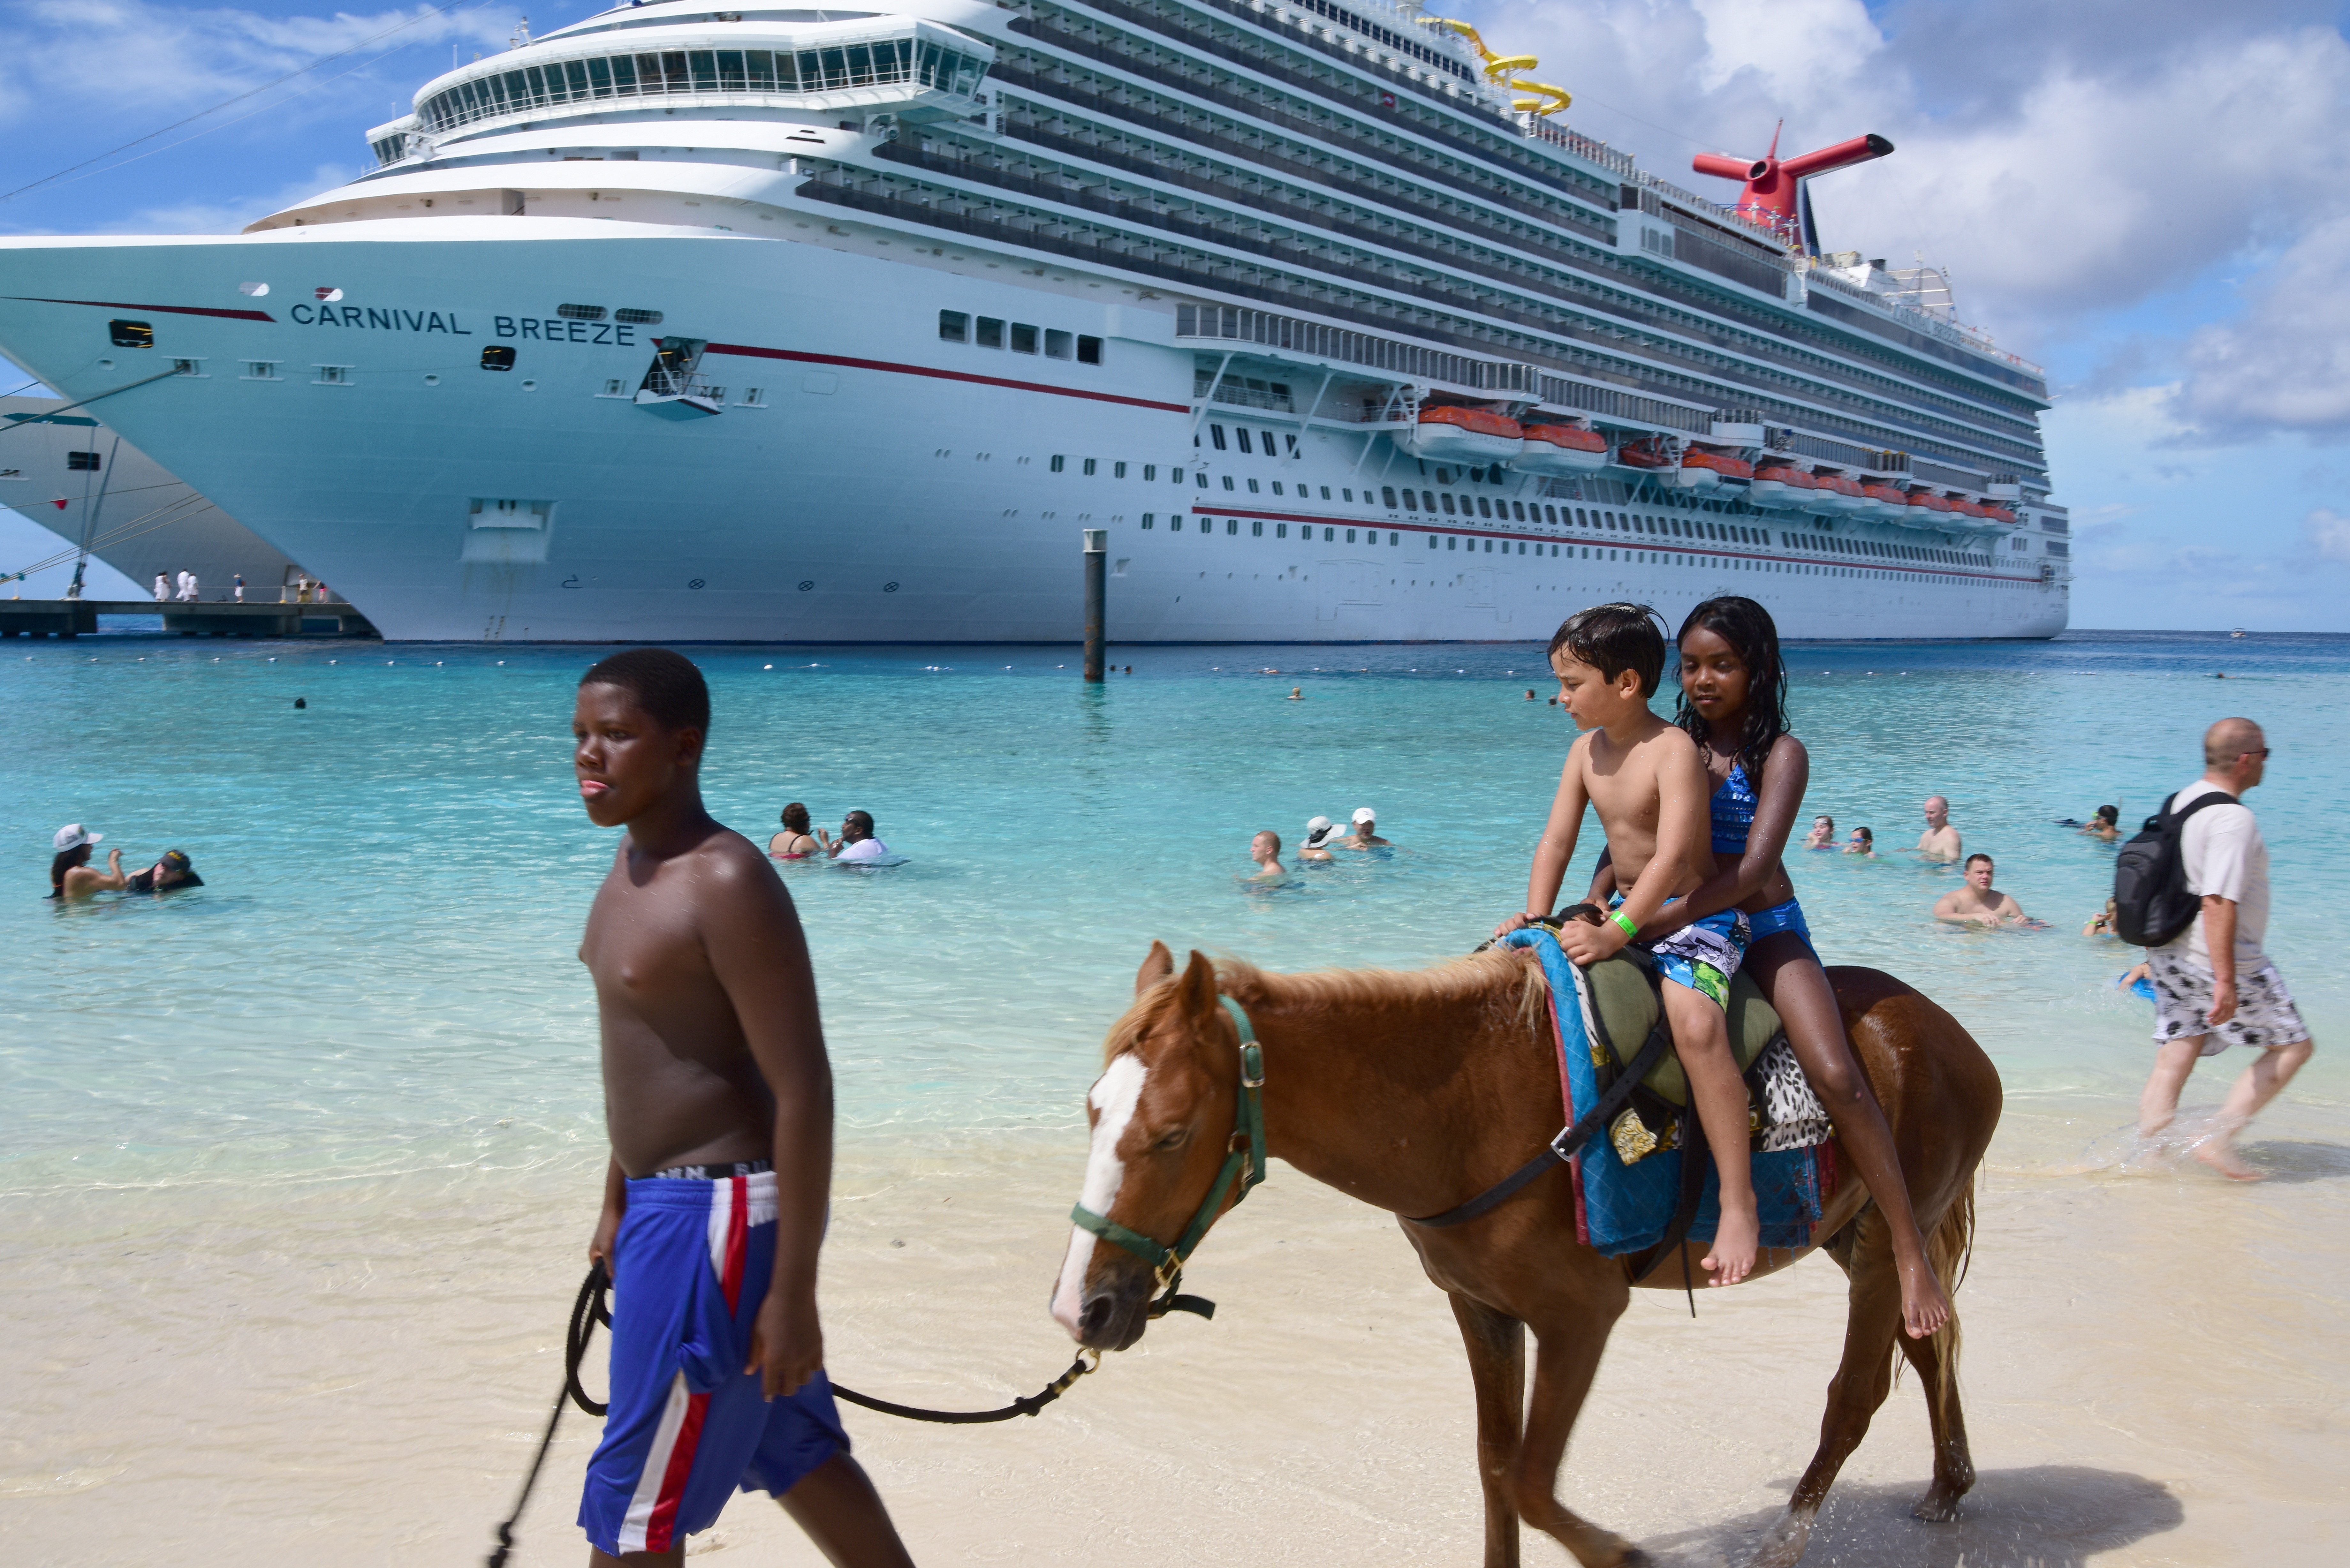
beach, sea, coast, ship, vacation, explore, vehicle, carnival, tropical, cruise, kids, caribbean, watercraft, cruise ship, passenger ship, grand turk, horse on beach